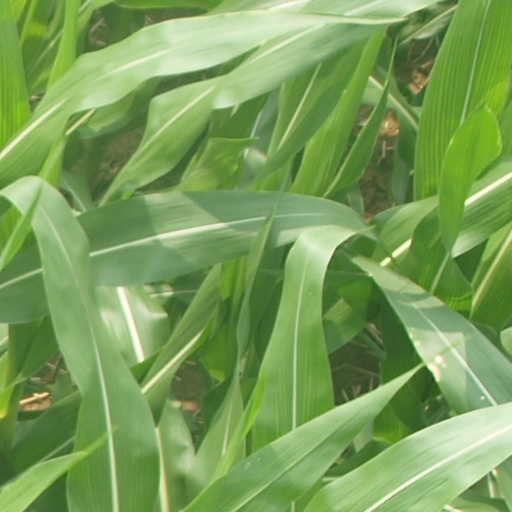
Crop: maize; corn